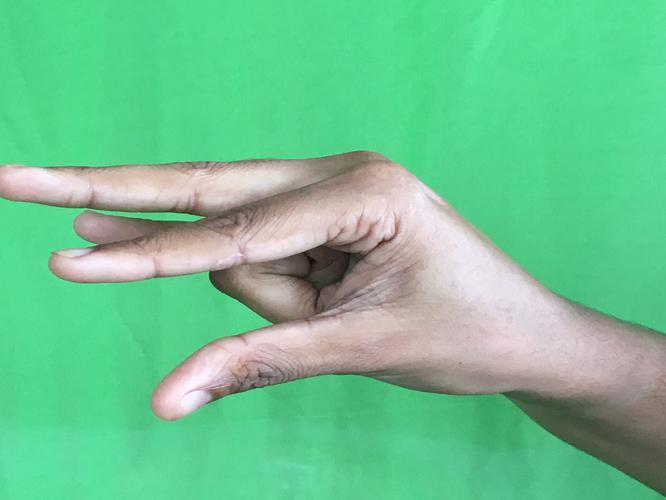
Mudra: Kangulam
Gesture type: single_hand